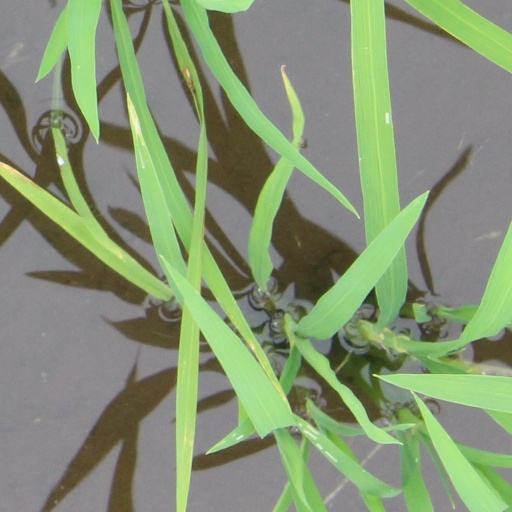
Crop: rice